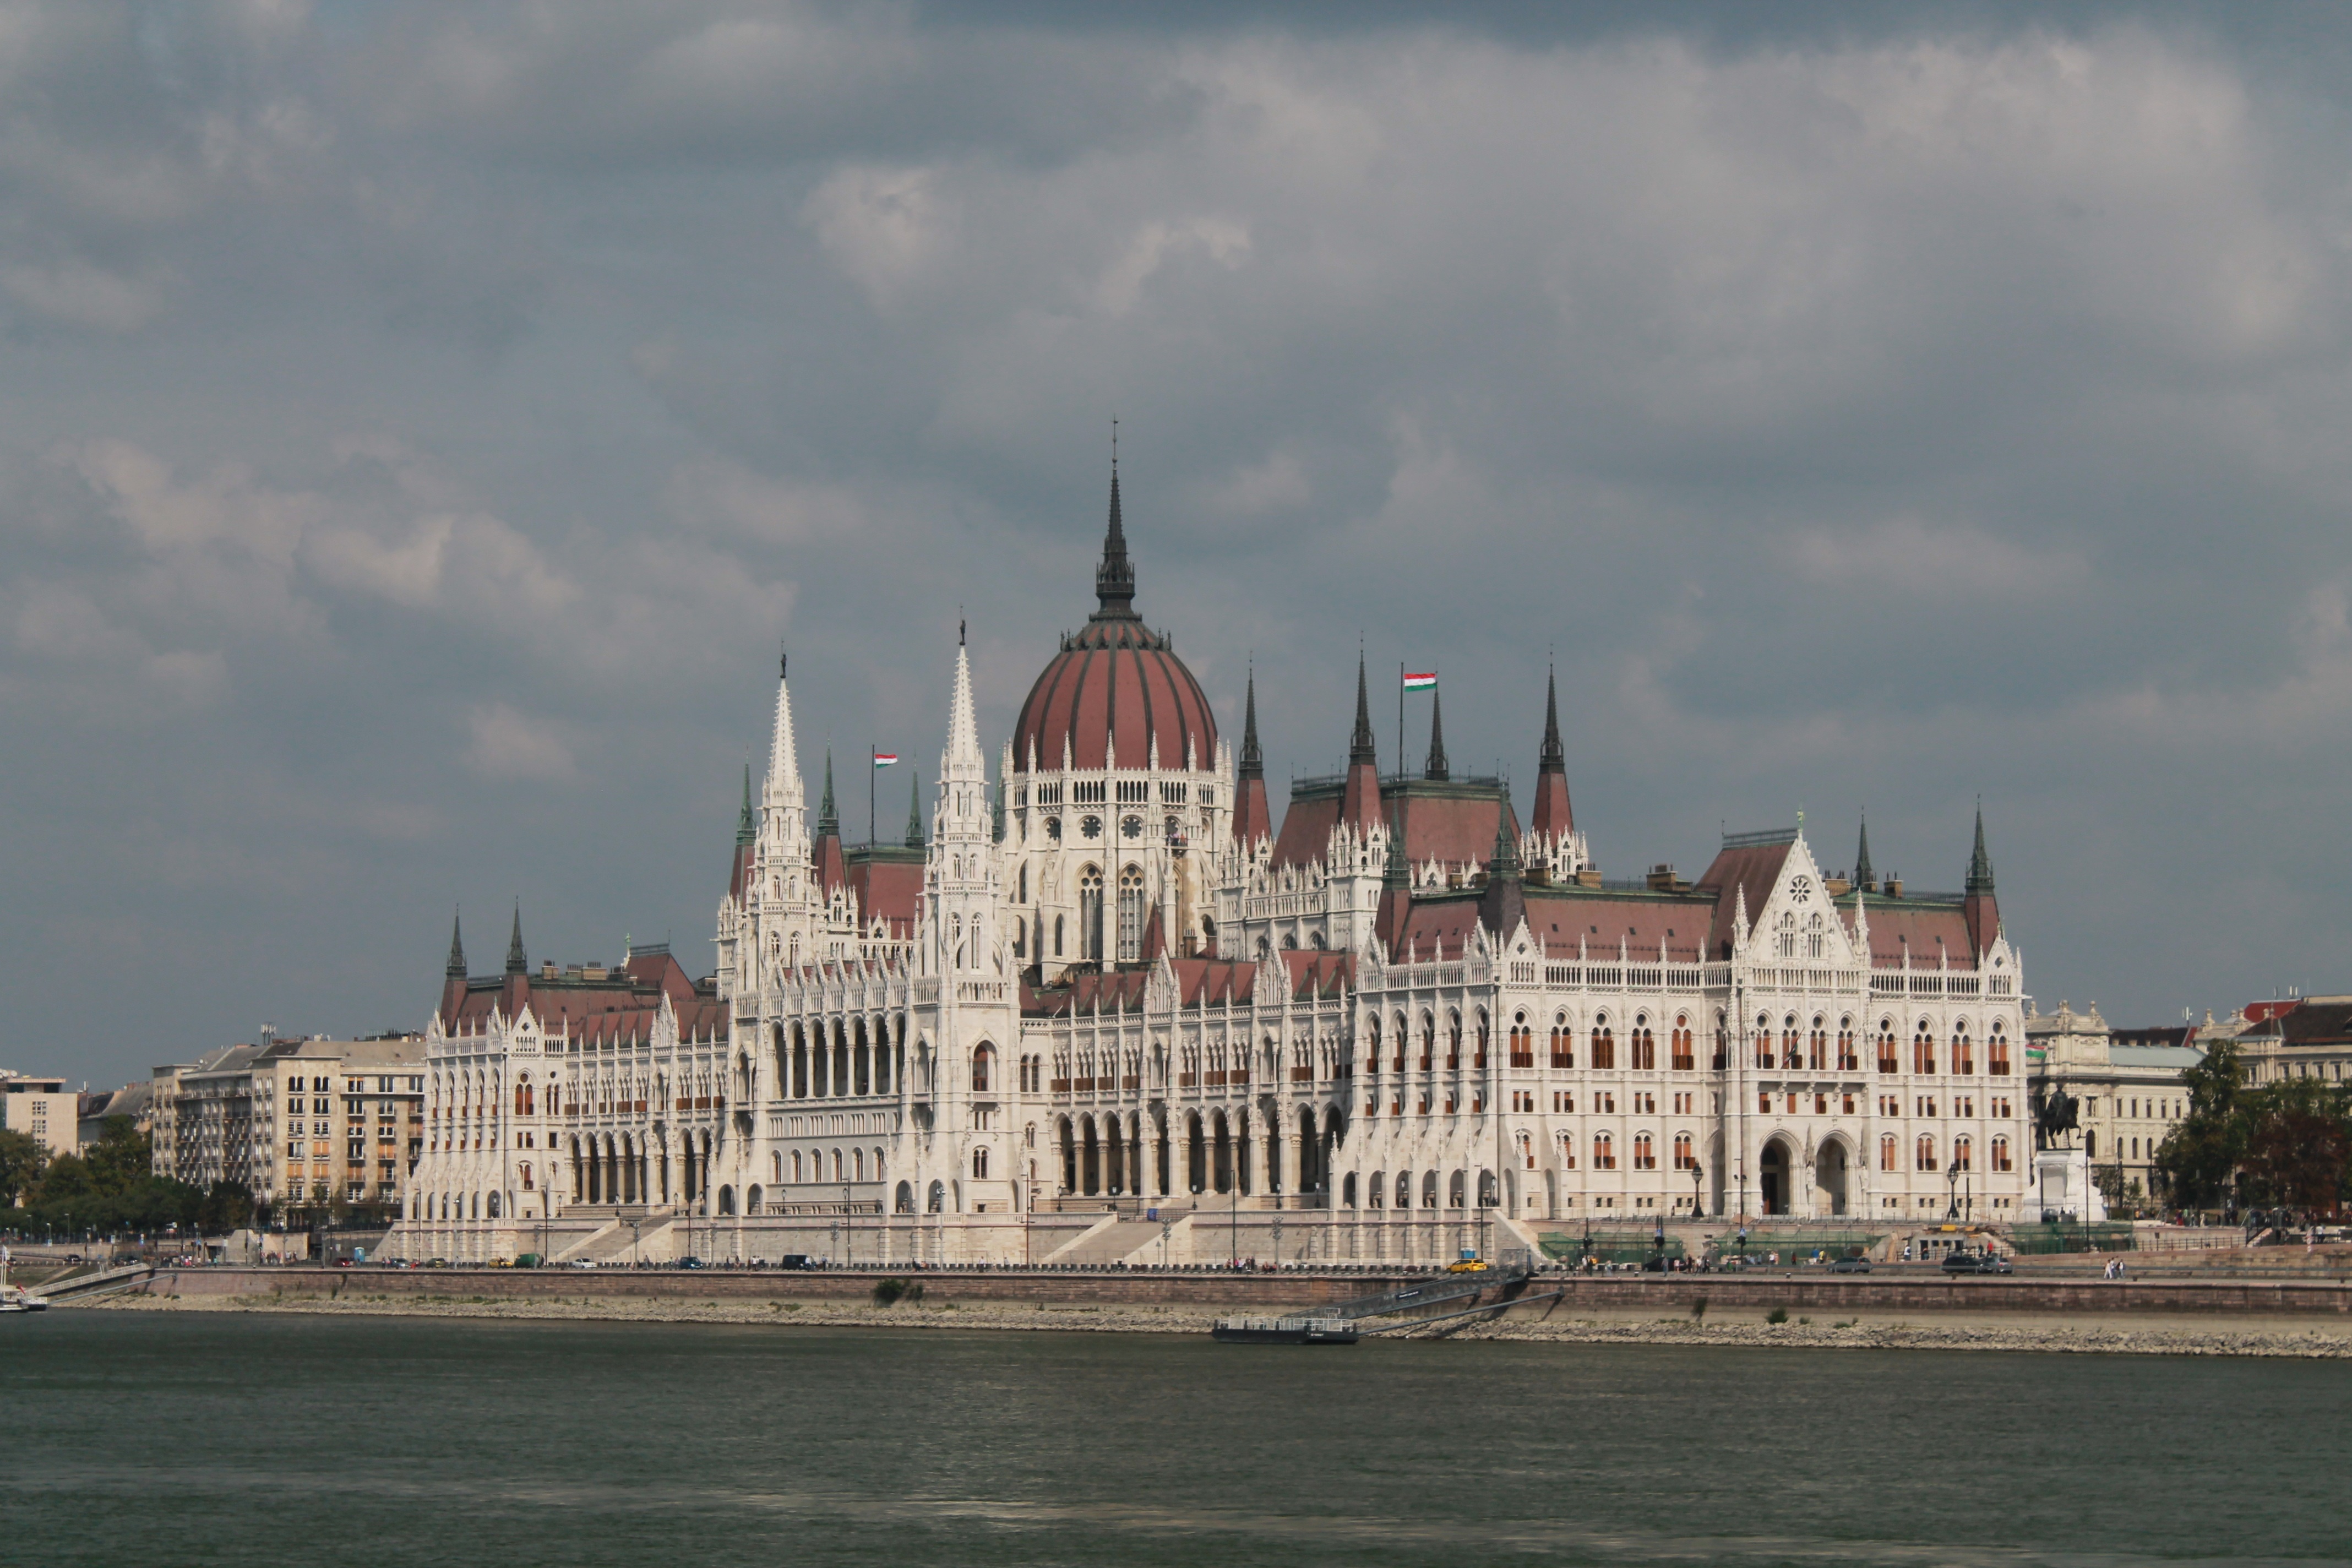
architecture, building, chateau, palace, city, river, cityscape, landmark, tourism, budapest, government, tours